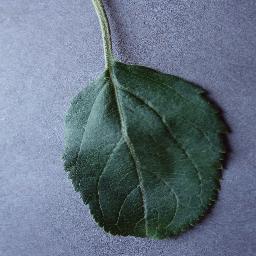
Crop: apple
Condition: healthy